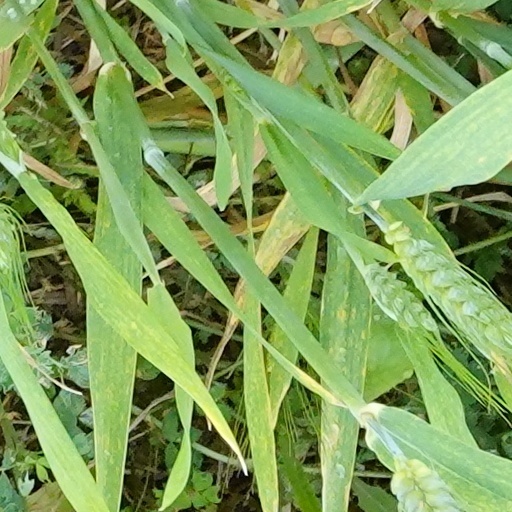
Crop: wheat